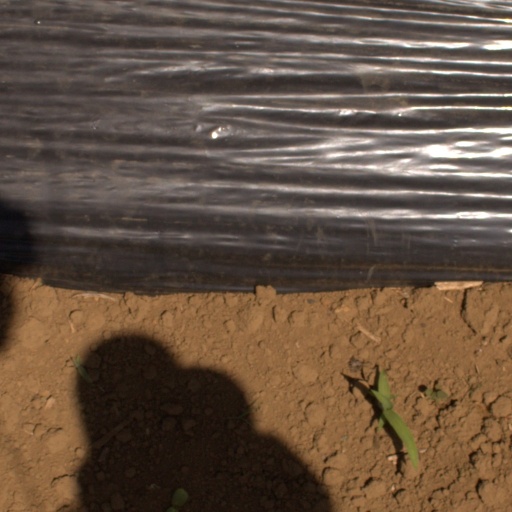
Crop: Jerusalem artichoke